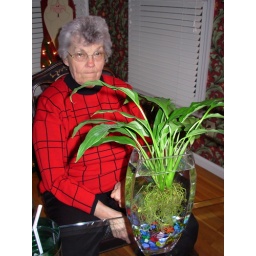
This sits on Cody's desk at school. There's a beta fish in there somewhere.